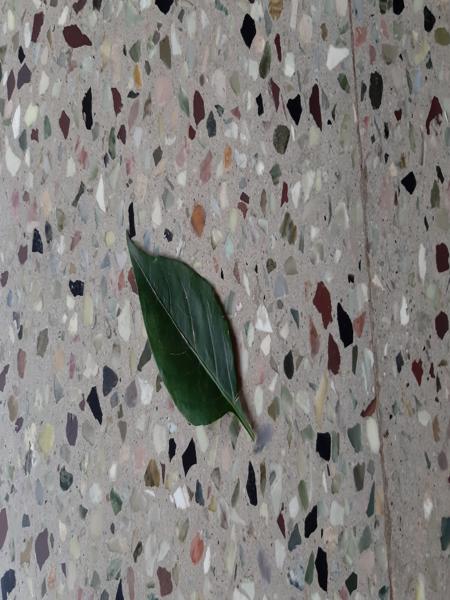
Plant: Chilly